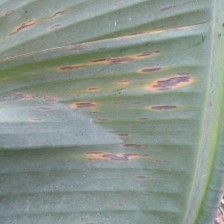
Label: sigatoka